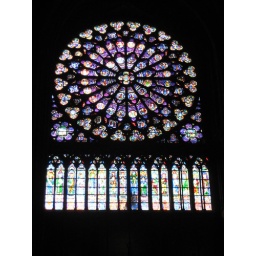
Stained glass window in Notre Dame